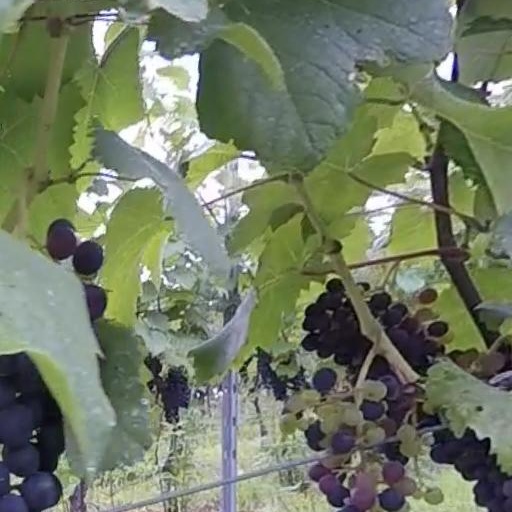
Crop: grape